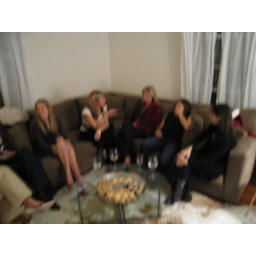
The Christmas season in Boston, complete with tree decorating and a special house party